Cahir Abbey

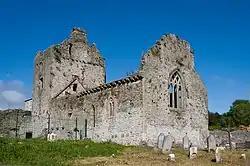
Ruins of the abbey church

The Priory of St. Mary in Cahir, known as Cahir Abbey, was a medieval priory of Augustinian Canons regular and is a National Monument located in Cahir, Ireland.